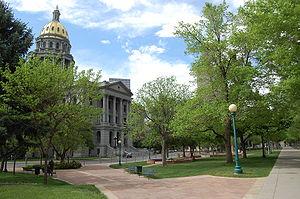
L'espace public représente dans les sociétés humaines, en particulier urbaines, l'ensemble des espaces de passage et de rassemblement qui sont à l'usage de tous. Ils appartiennent soit à l'État, soit à une entité juridique et morale de droit ou, exceptionnellement, au domaine privé.